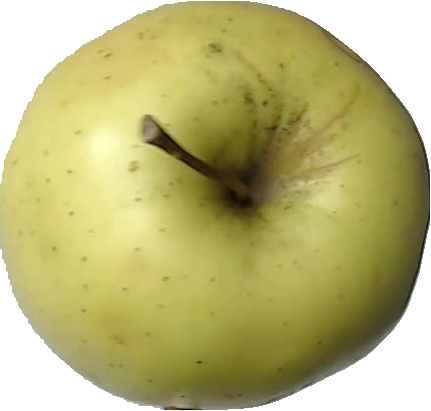
Label: apple_golden_2